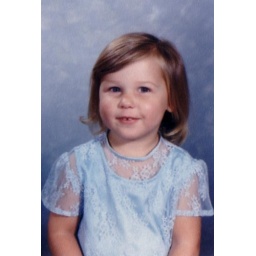
Age 2 in my flower girl dress.